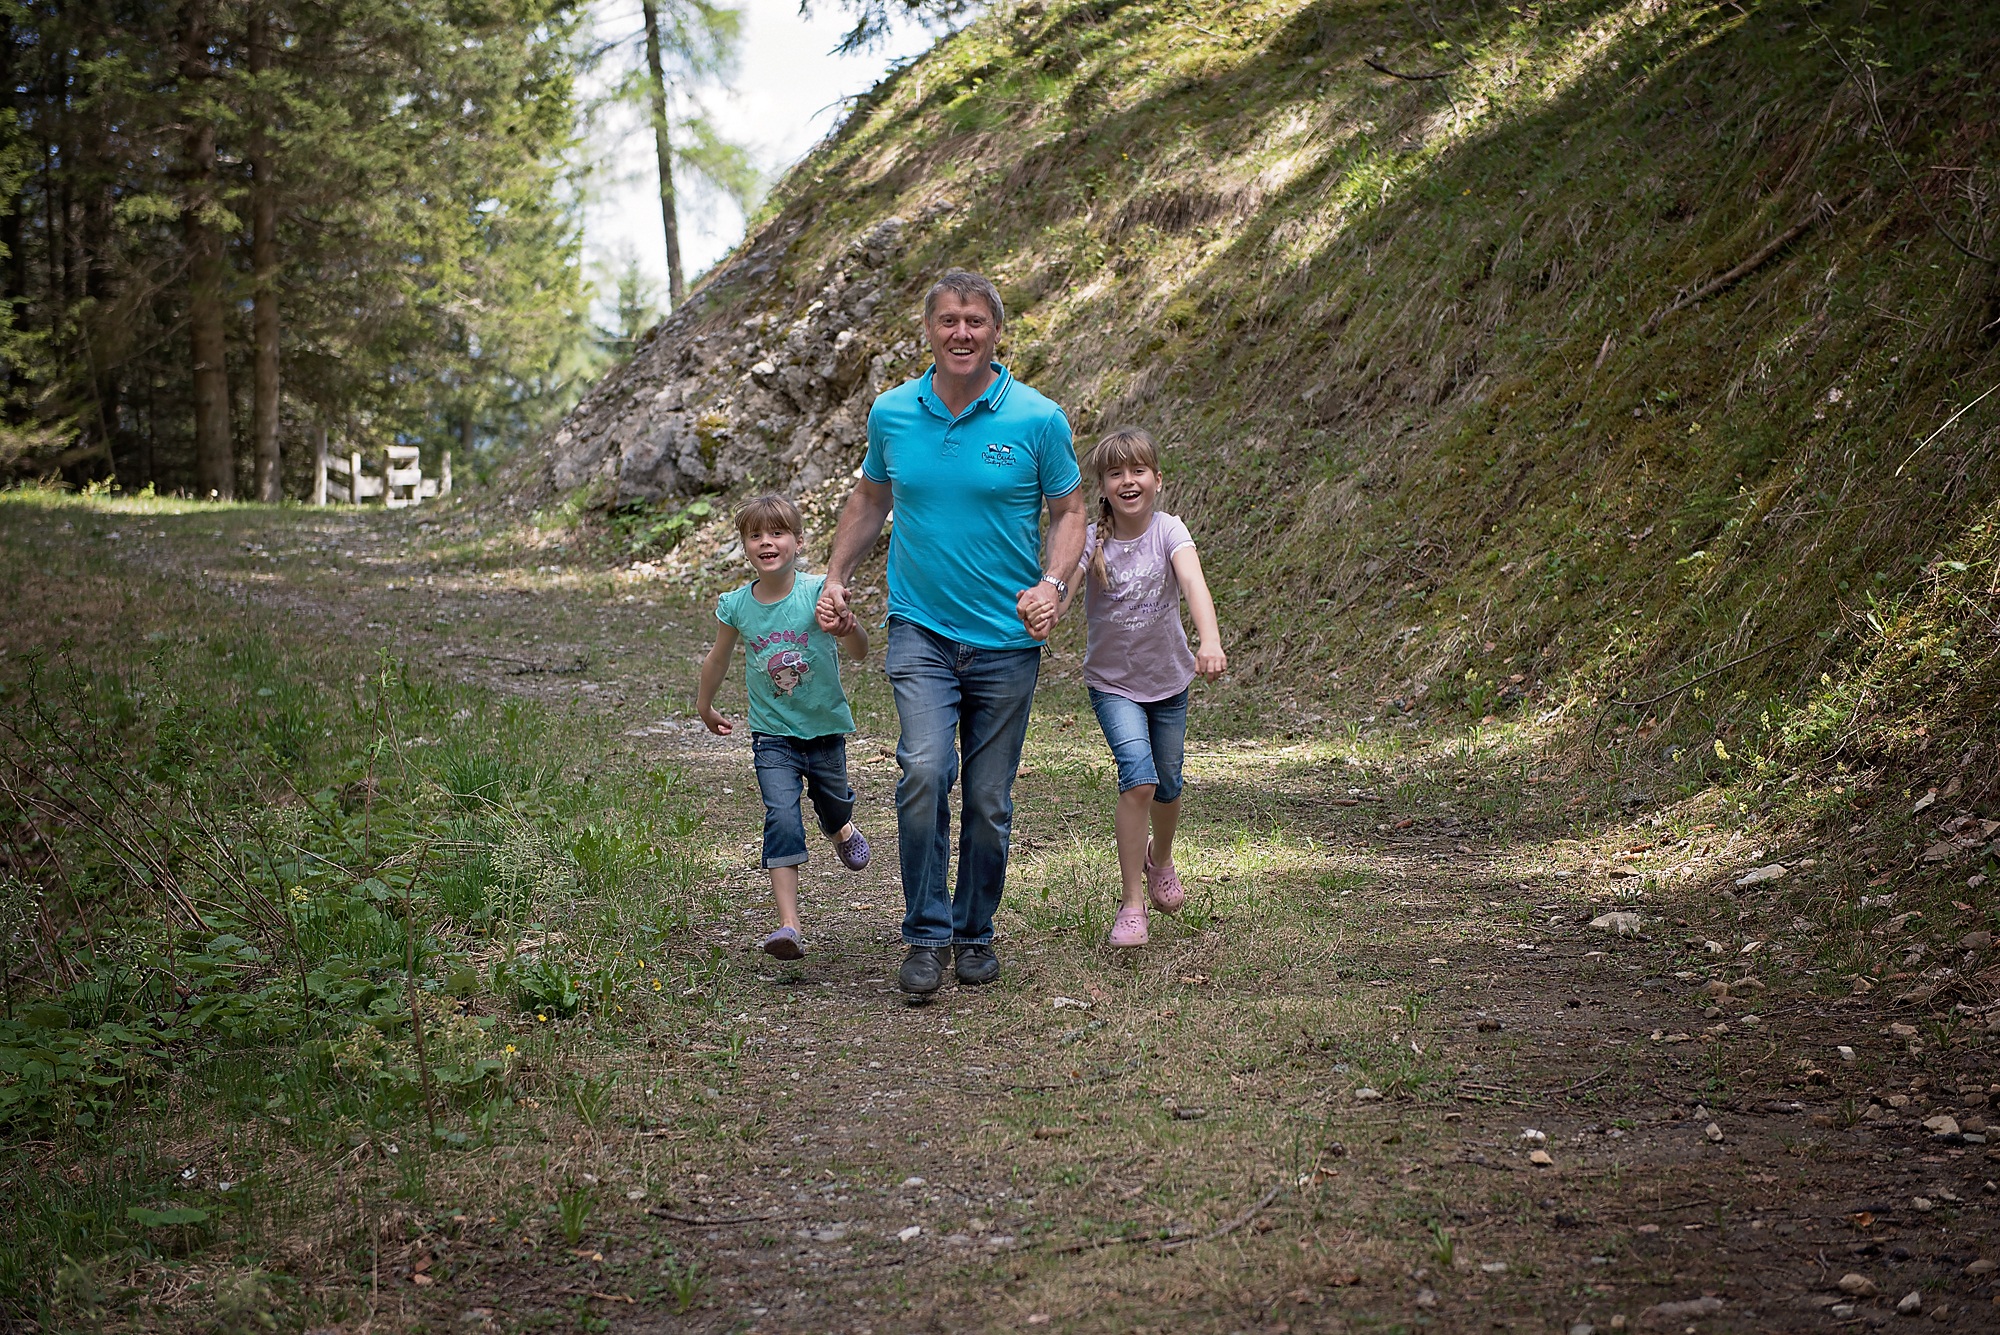
nature, forest, wilderness, walking, hiking, trail, adventure, recreation, walk, hike, father, laugh, family, children, sports, backpacking, joy, out, woodland, nature trail, forest path